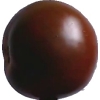
Label: tomato_maroon